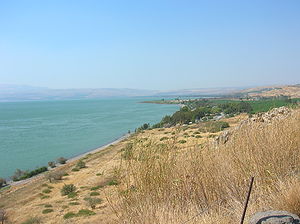
Turisme i Israel / Galleri
Turisme i Israel omfatter ferie- og fritidsrejser til en række historiske og religiøse mål i landet samt til strande og til områder, som er arkæologisk interessante. En del af stederne, som nævnes i artiklen, ligger på den besatte Vestbred.